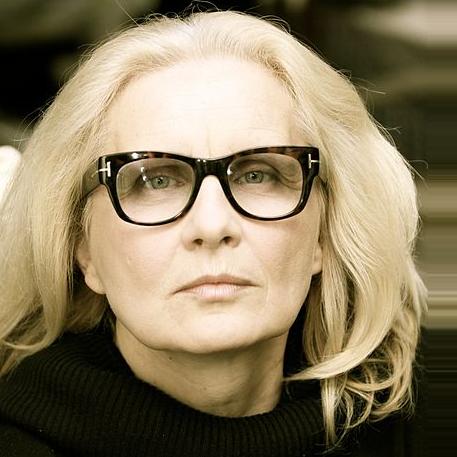
Age: 62